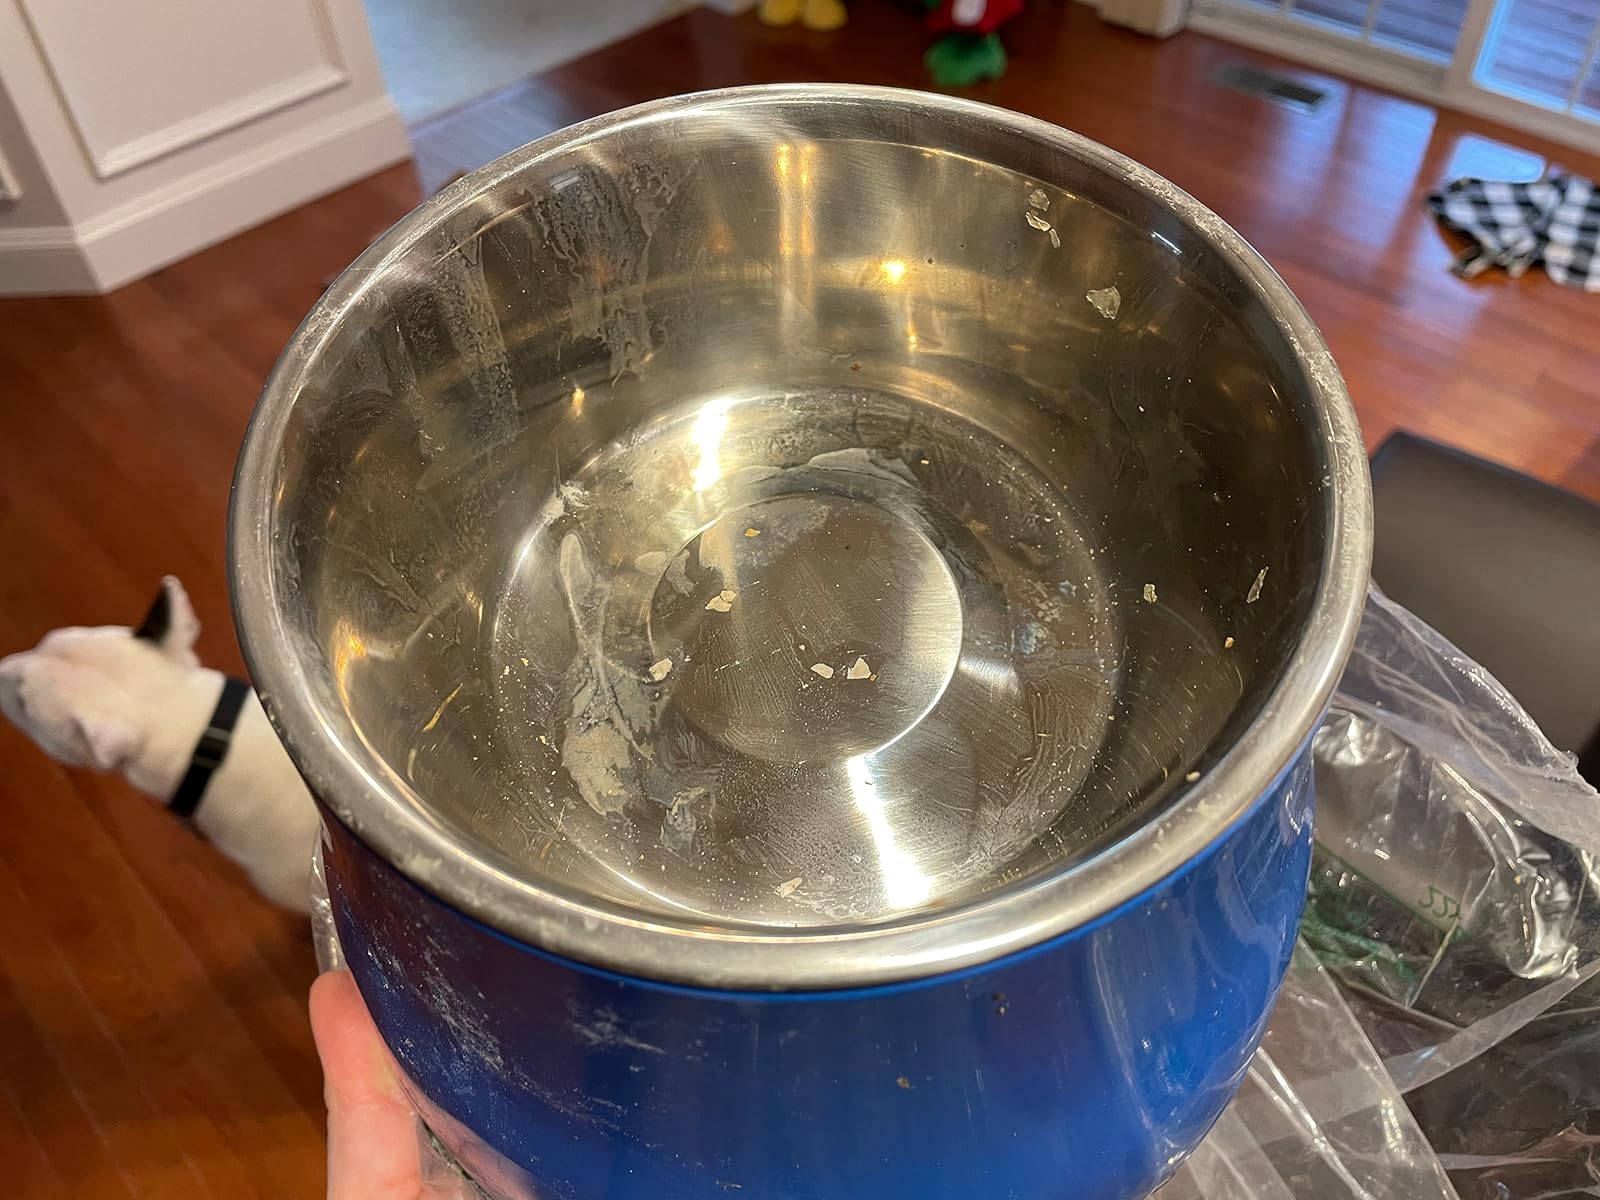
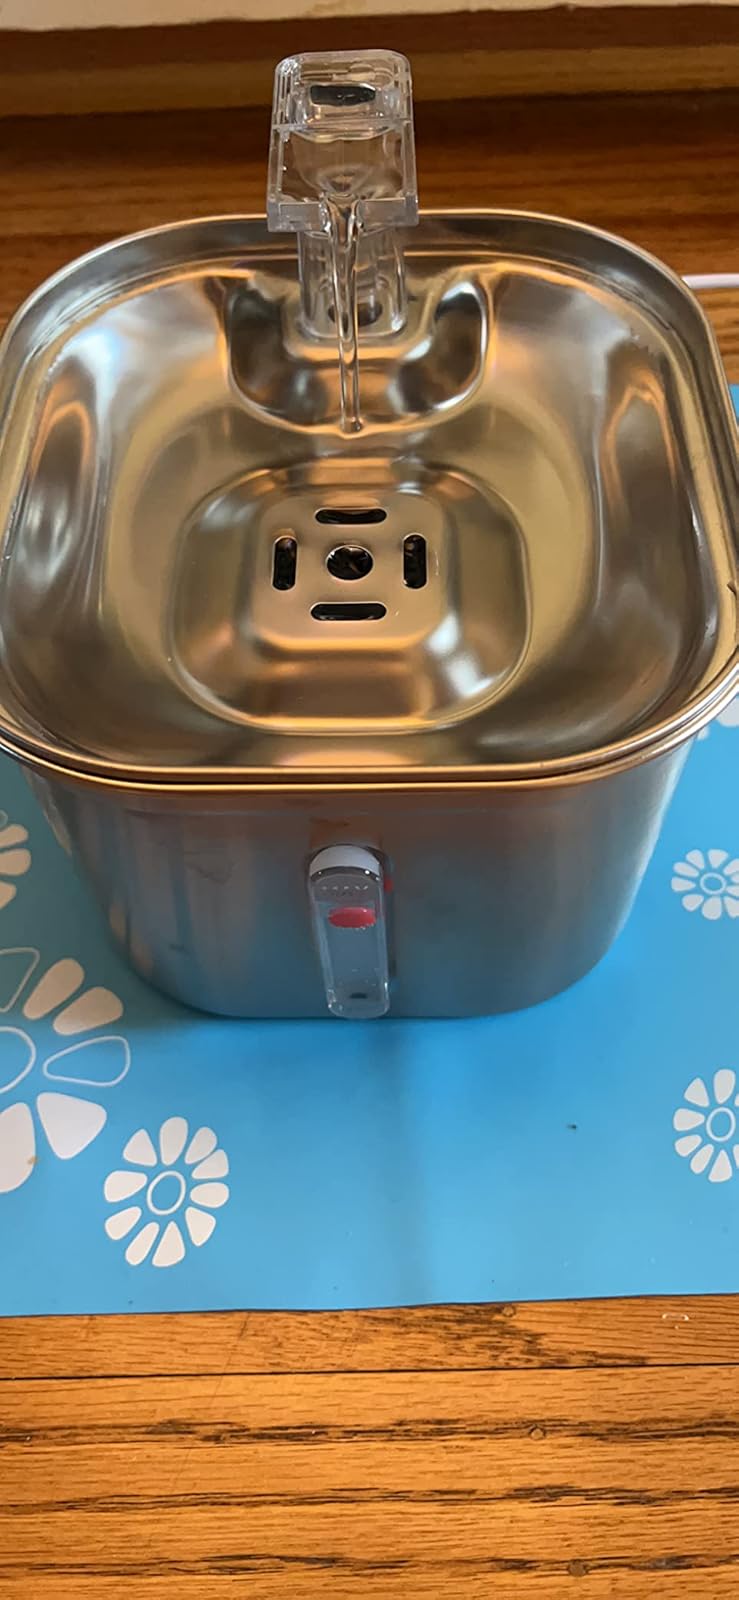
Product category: items_bowl
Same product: no